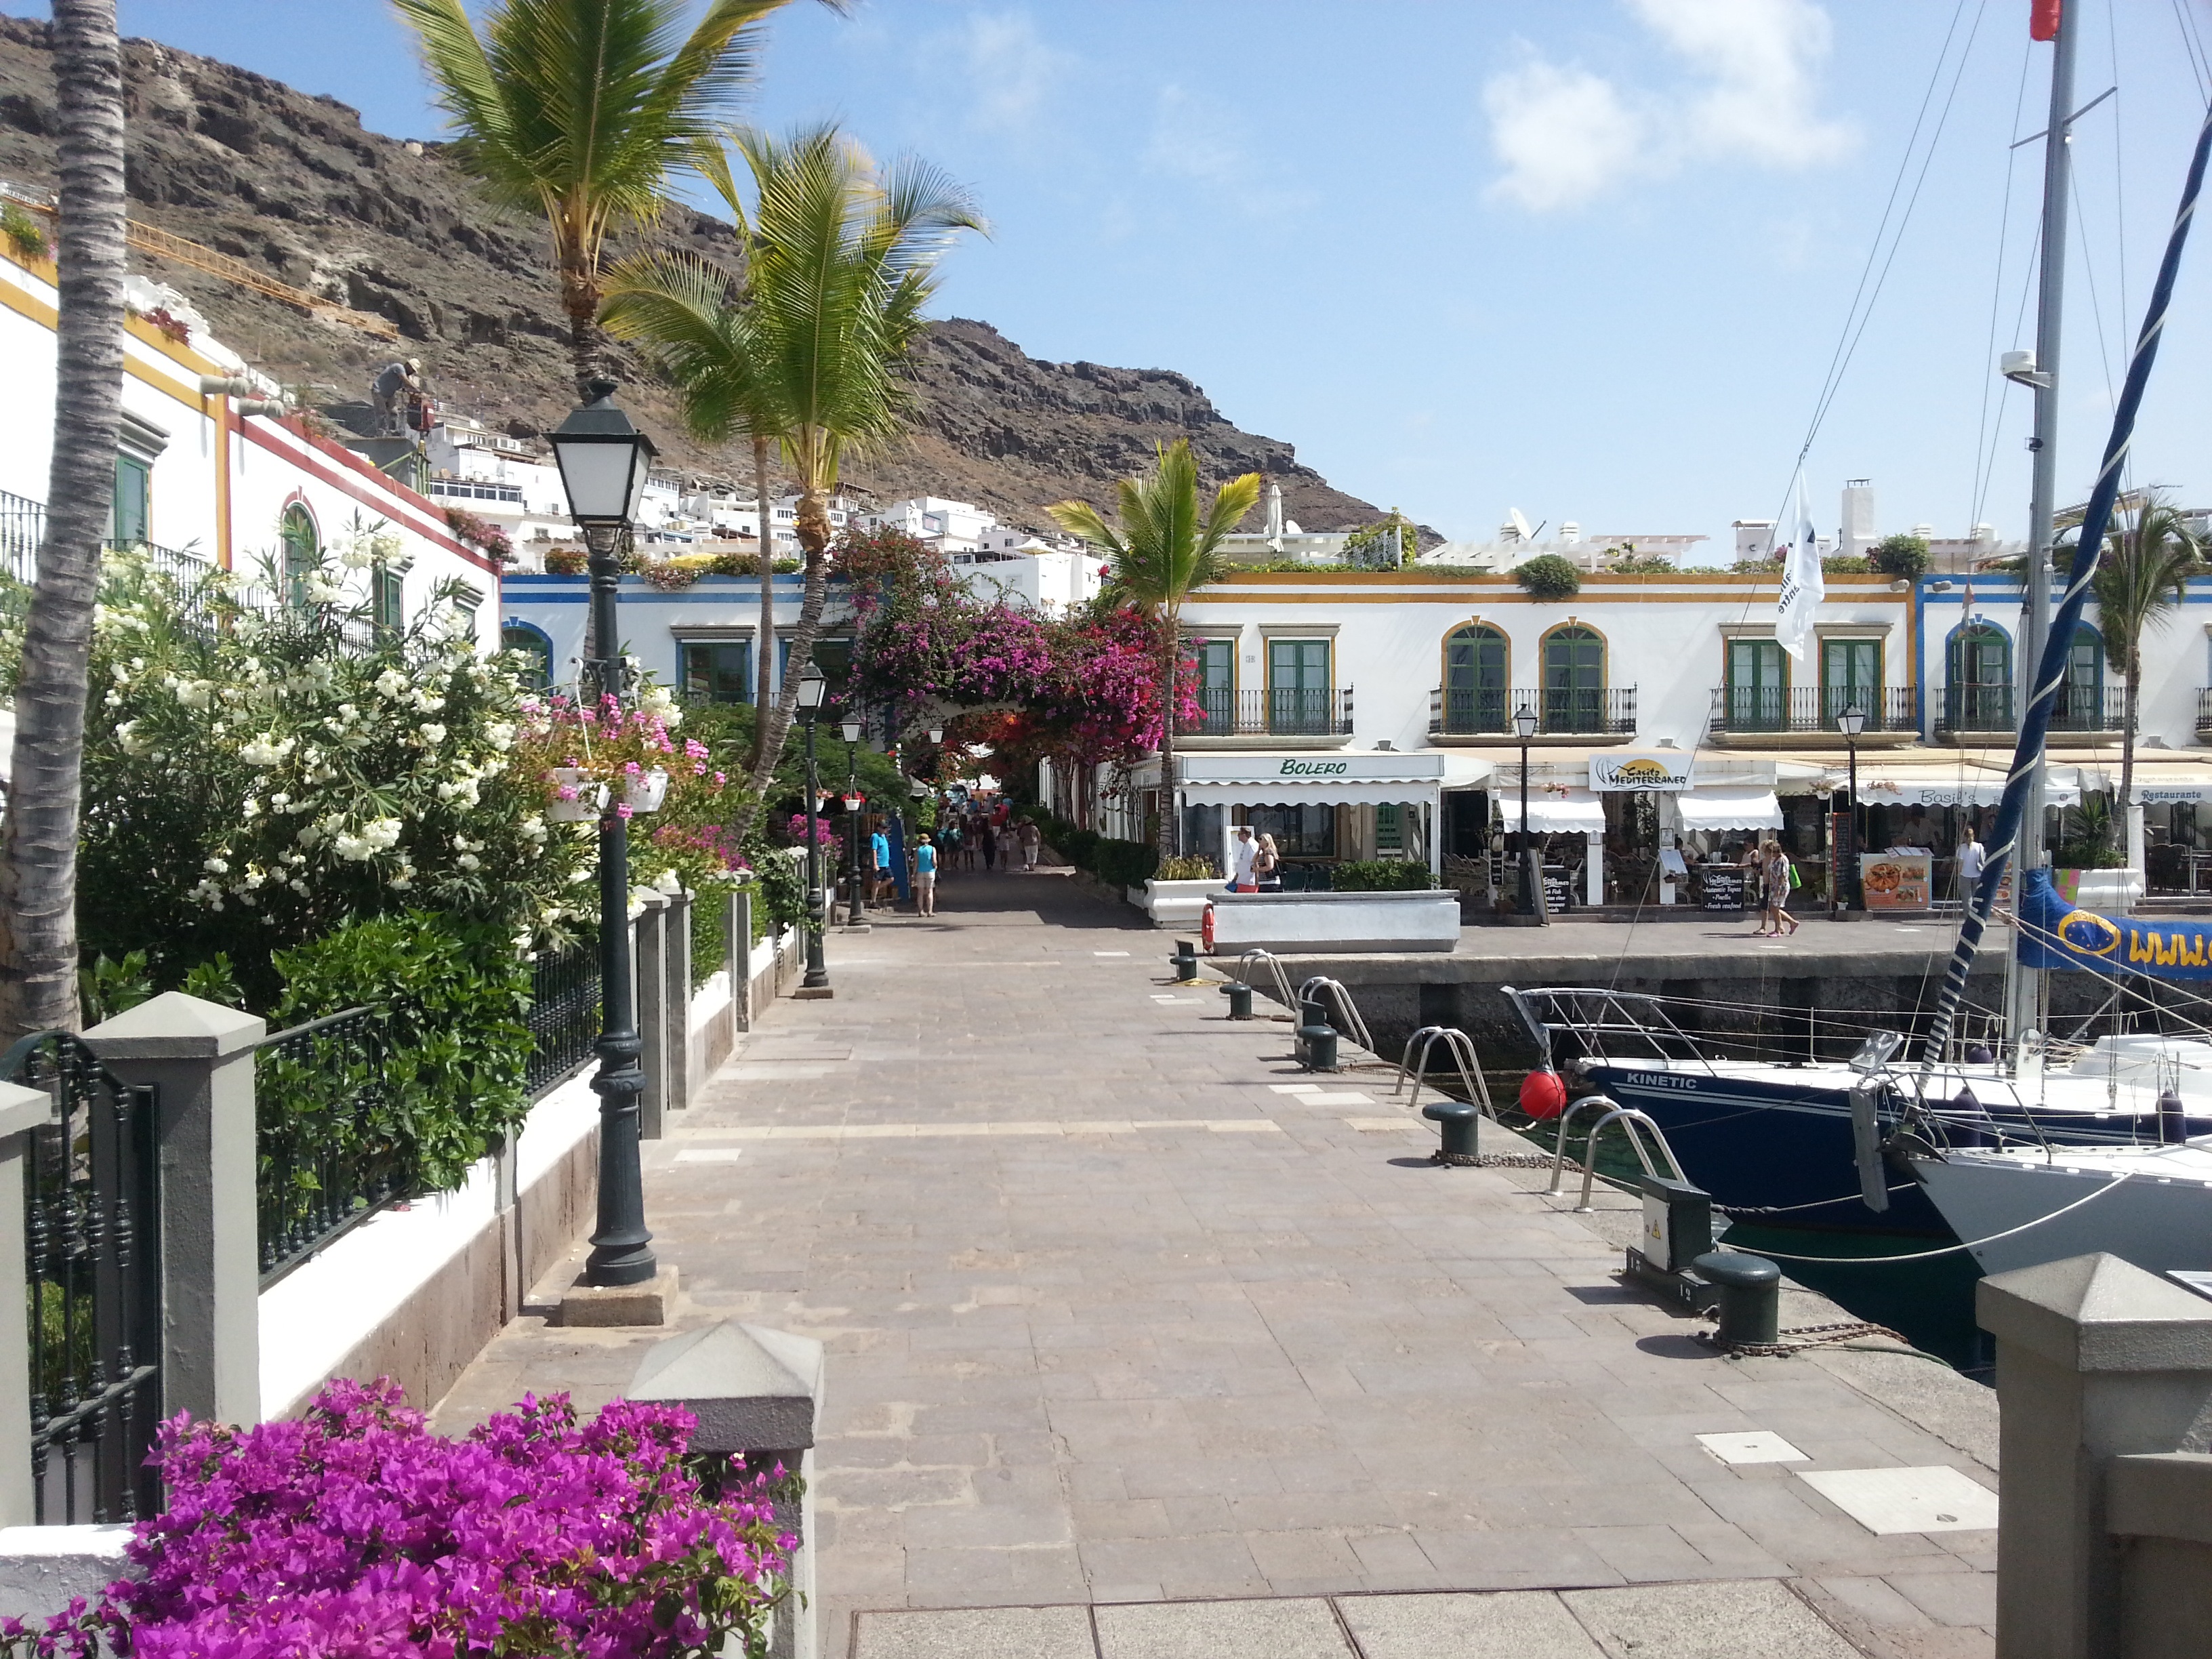
town, restaurant, walkway, plaza, marina, tourism, waterway, resort, gran canaria, neighbourhood, channels, puerto de mogan